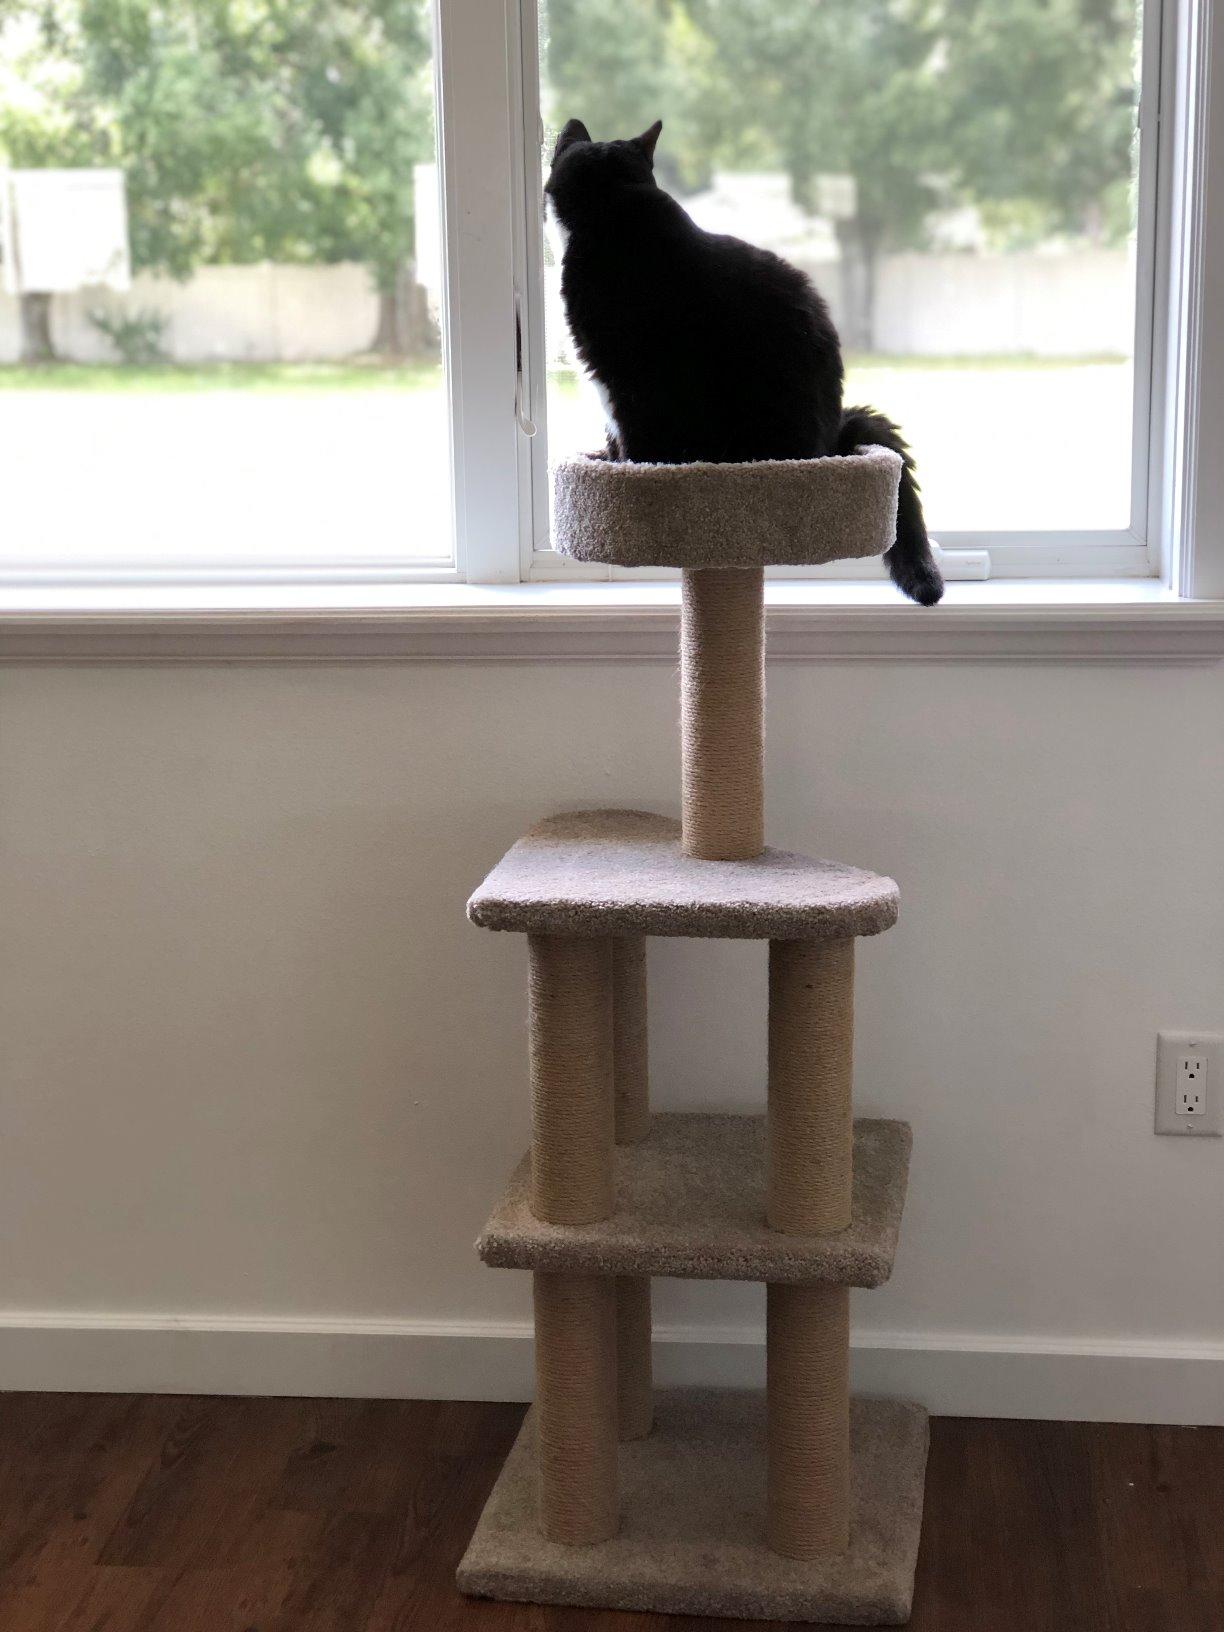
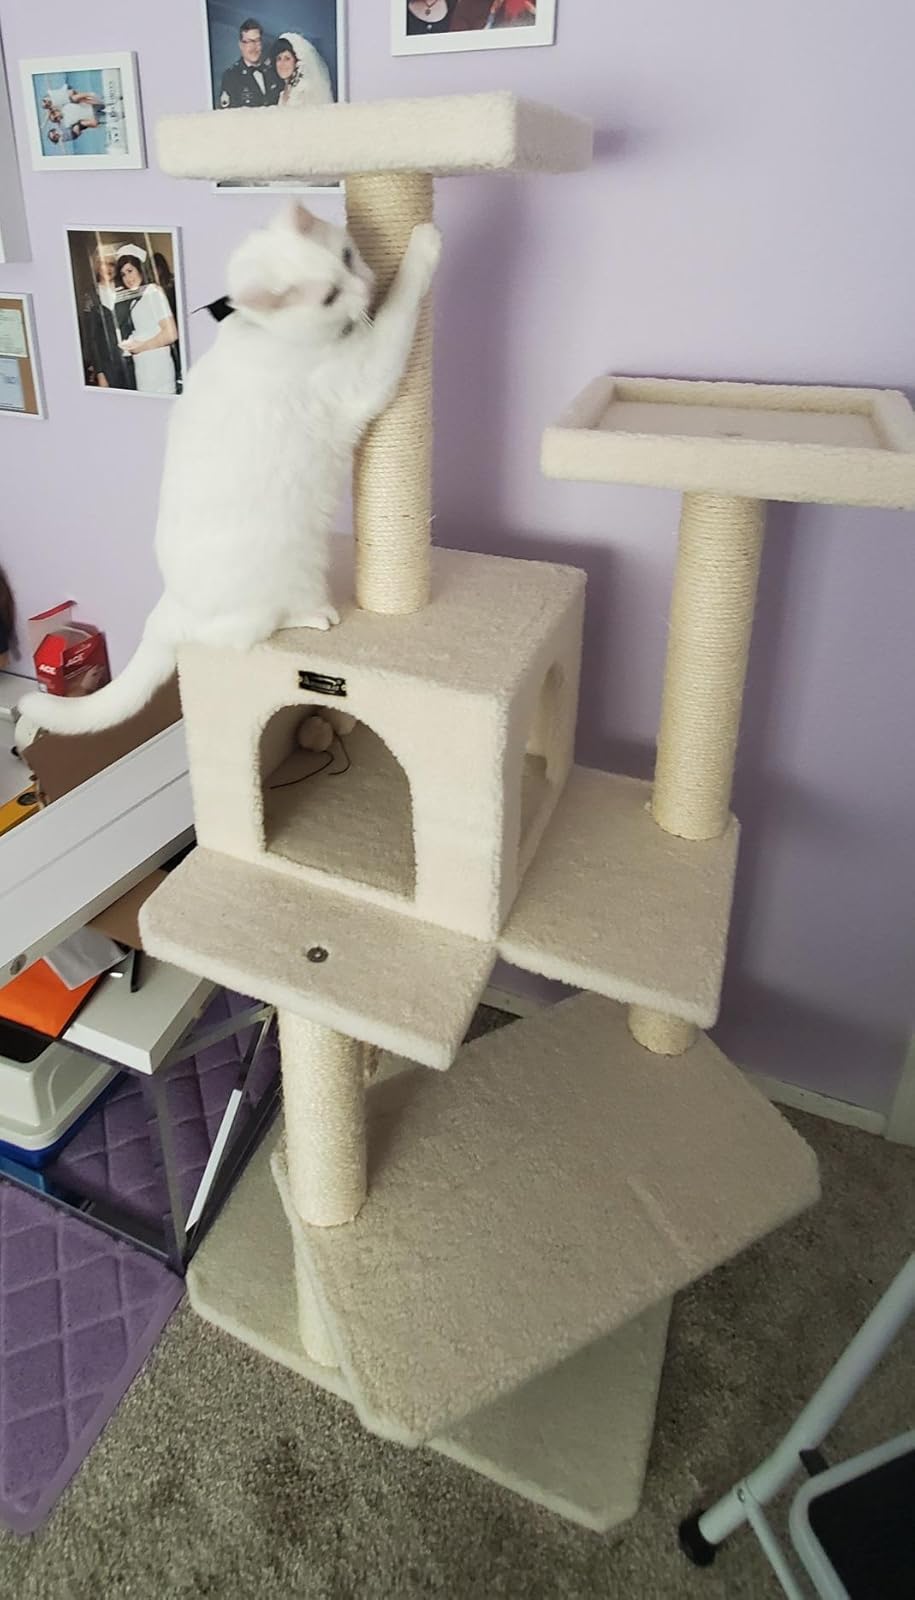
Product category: items_cat tree
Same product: no